Samuel Heathcote

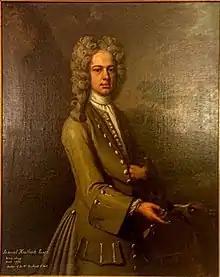
Samuel Heatcote (1699-1775)

Heathcote was the fourth son of Samuel Heathcote of Hackney. His elder brother was Sir William Heathcote. He married Elizabeth Holworthy, daughter of Matthew Holworthy of Hackney on 3 May 1720. She died on. 6 May 1726 and he married as his second wife Frances, a French lady, in about 1729.